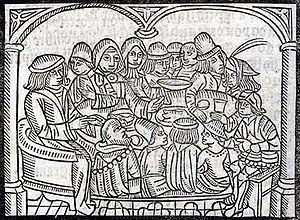
Les pèlerins des Contes de Canterbury de Chaucer réunis à l'auberge.
Les Contes de Canterbury, est une série de vingt-quatre histoires écrites par Geoffrey Chaucer entre 1387 et 1400, et publiés au XIVᵉ siècle. Le texte est écrit en moyen anglais, en vers pour la majeure partie. Les contes sont intégrés dans un récit-cadre : ils sont racontés par un groupe de pèlerins faisant route de Southwark à Canterbury pour visiter le sanctuaire de Thomas Becket dans la cathédrale de Canterbury.